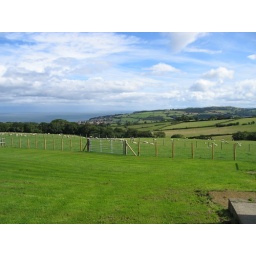
On a clear day, you can see Blackpool tower - often mistaken by idiots for The Eiffel Tower!